Johnny Lombardi

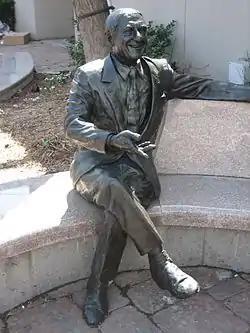
The Lombardi statue on College Street.

Lombardi was a recipient of the Order of Canada and was invited by Prime Minister Jean Chrétien to commemorate the 50th anniversary of the D-Day invasion of Normandy on June 6, 1994, in which he had originally participated.